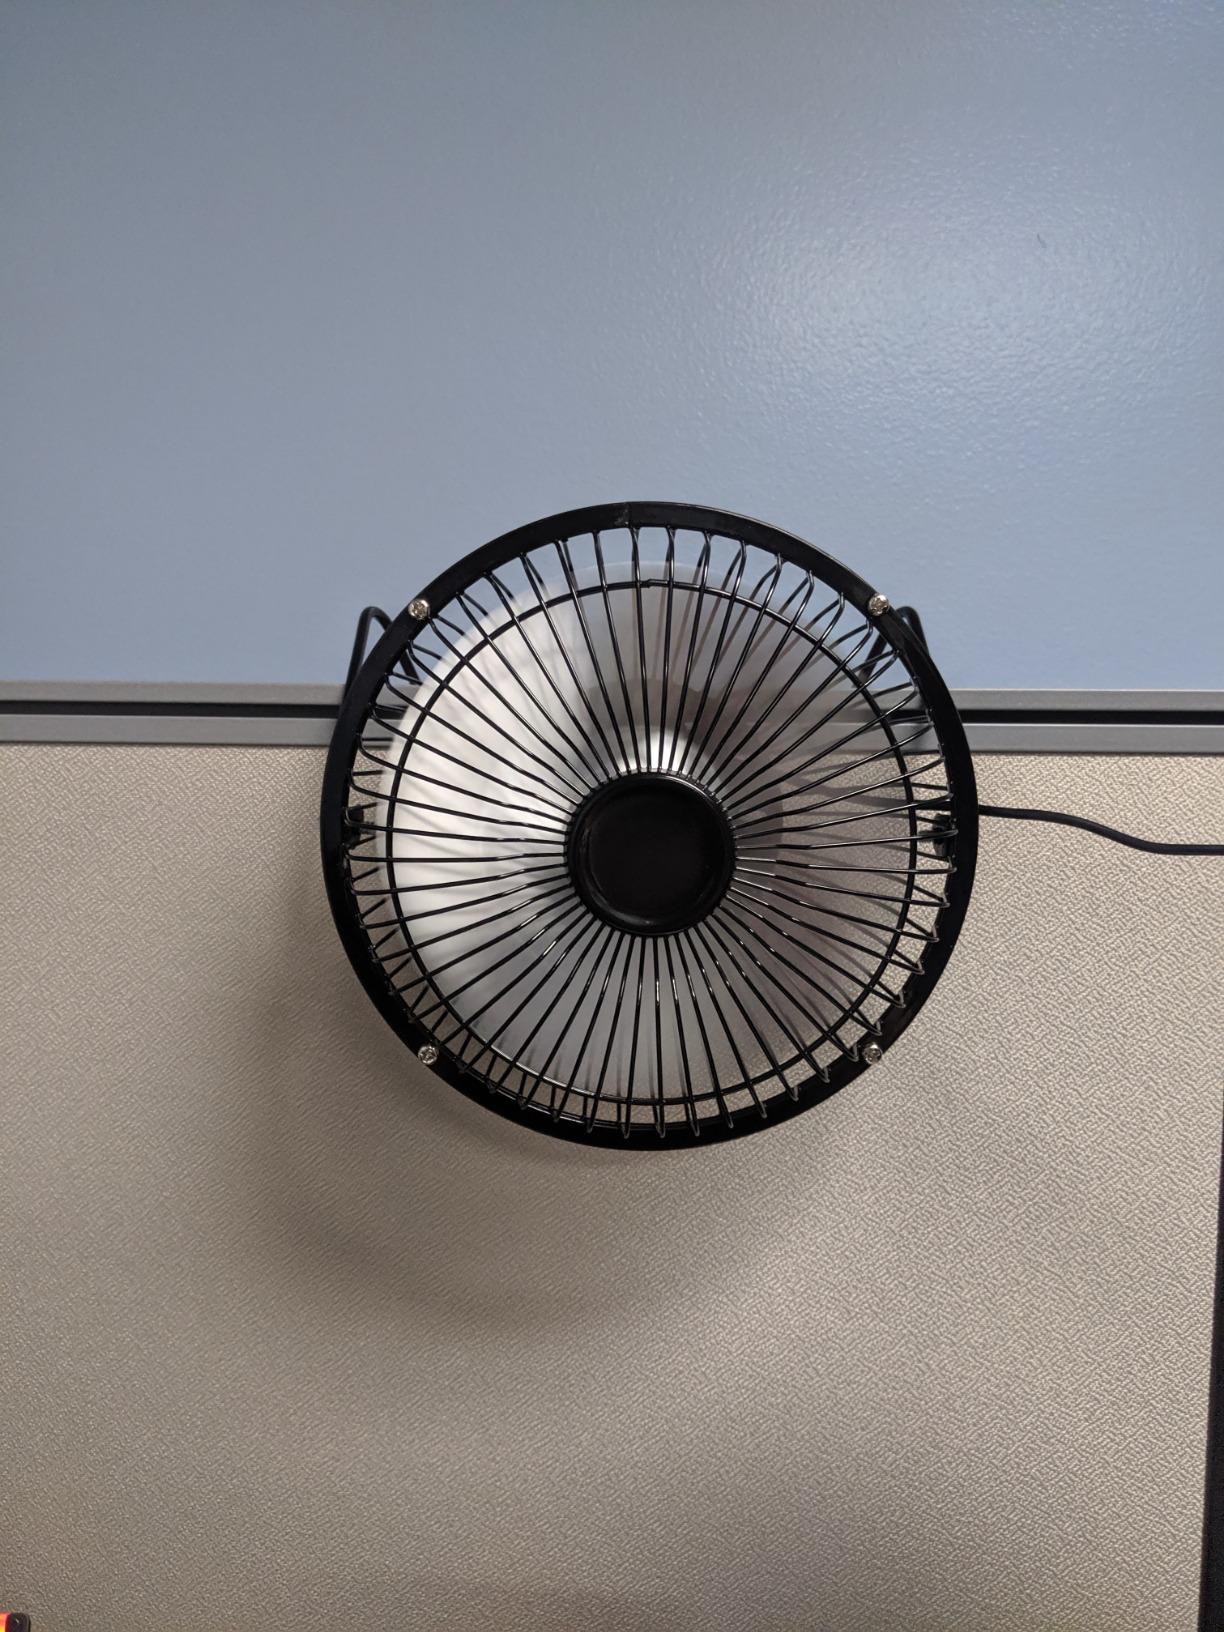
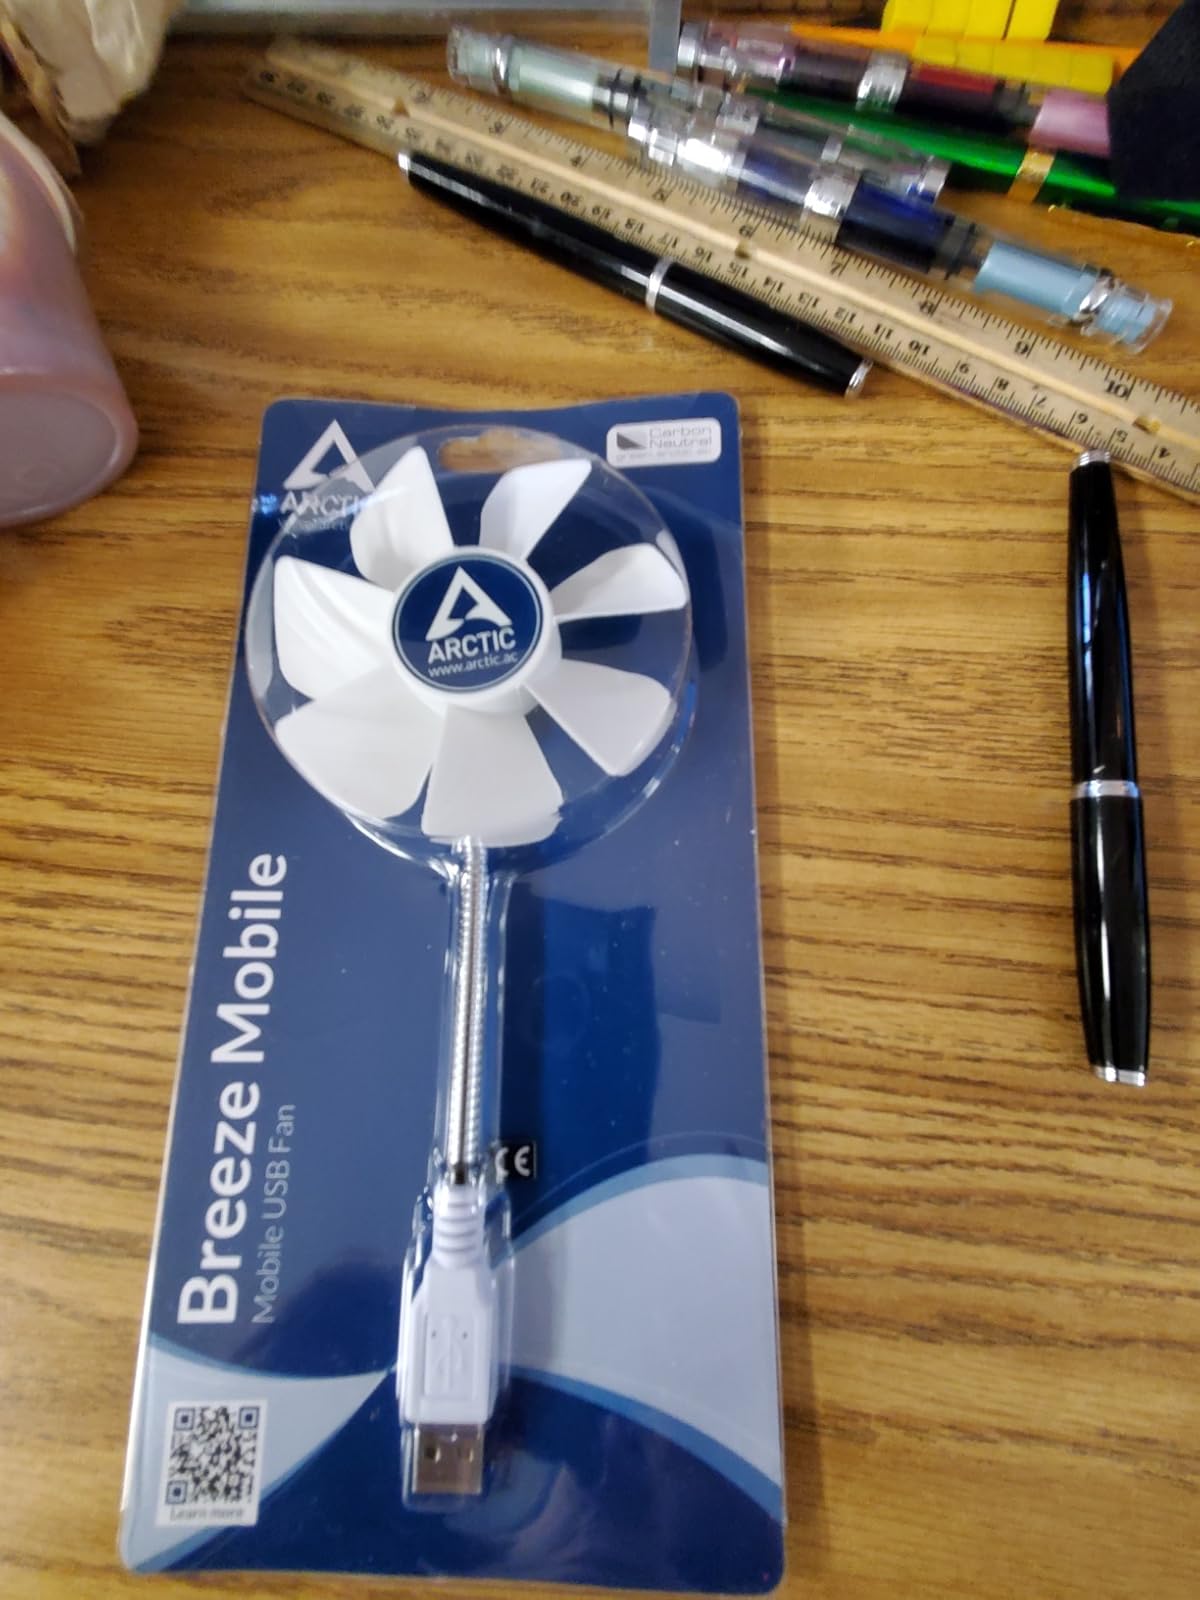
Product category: fan
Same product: no